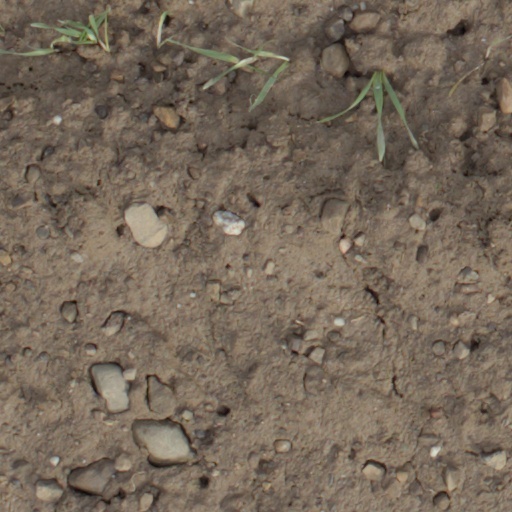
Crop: wheat